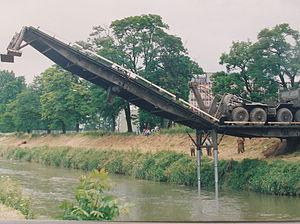
Le génie militaire français désigne le génie militaire de la France.